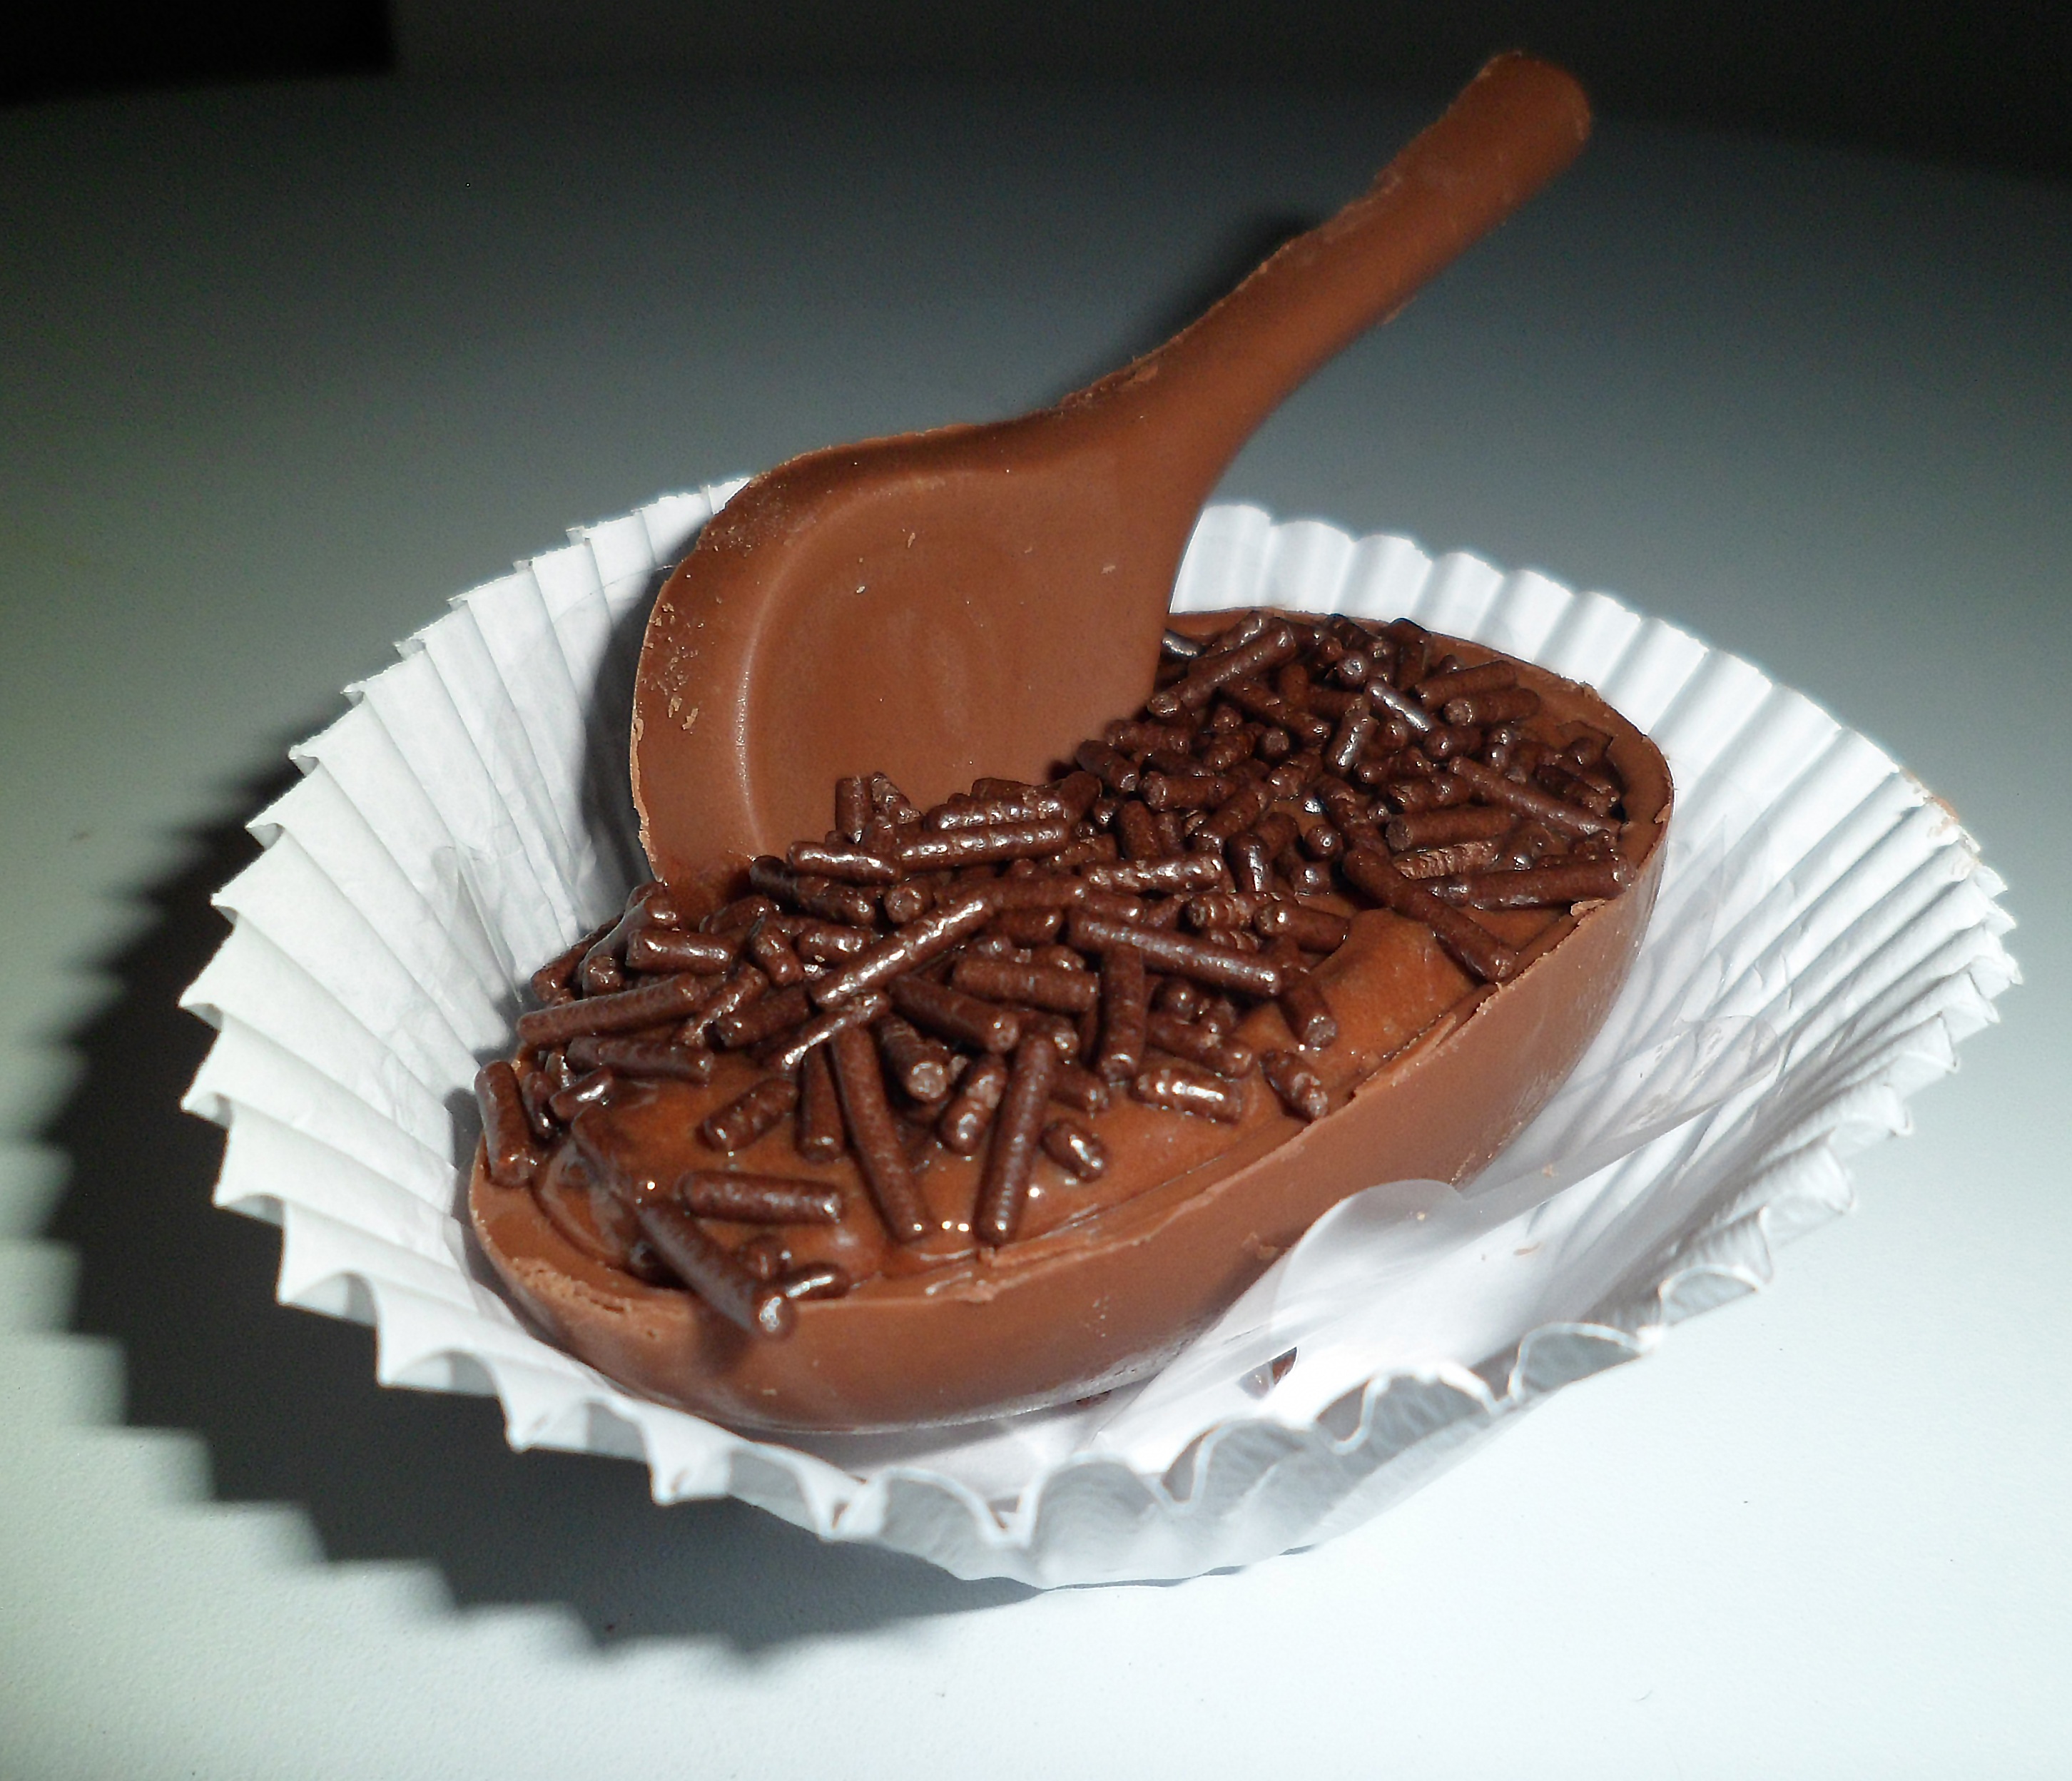
food, chocolate, baking, dessert, chocolate cake, icing, baked goods, flavor, praline, easter egg, egg harvesting, ganache, chocolate truffle, chocolate brownie, sachertorte